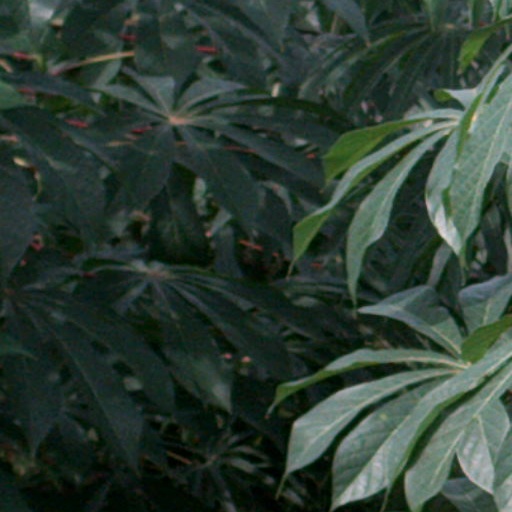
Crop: cassava